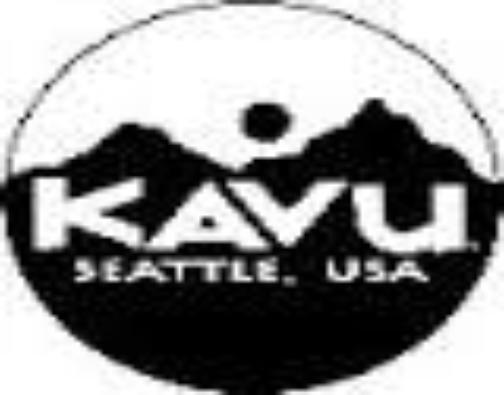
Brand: Kavu
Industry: Clothes